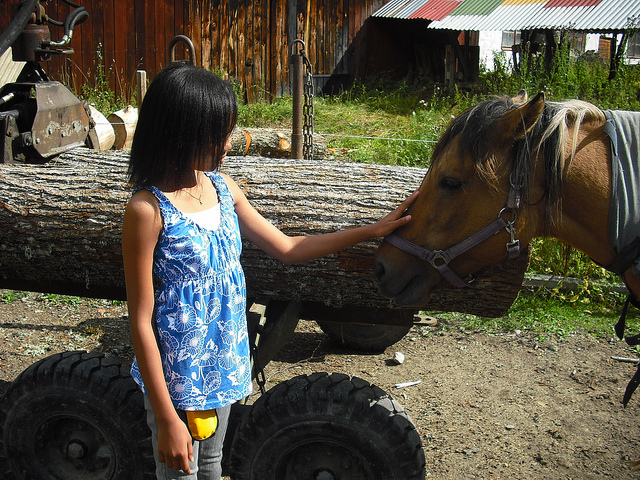
user: Given an image and a question. Answer the question in a short answer. Question: In what type of location is this scene? Short Answer:
assistant: farm